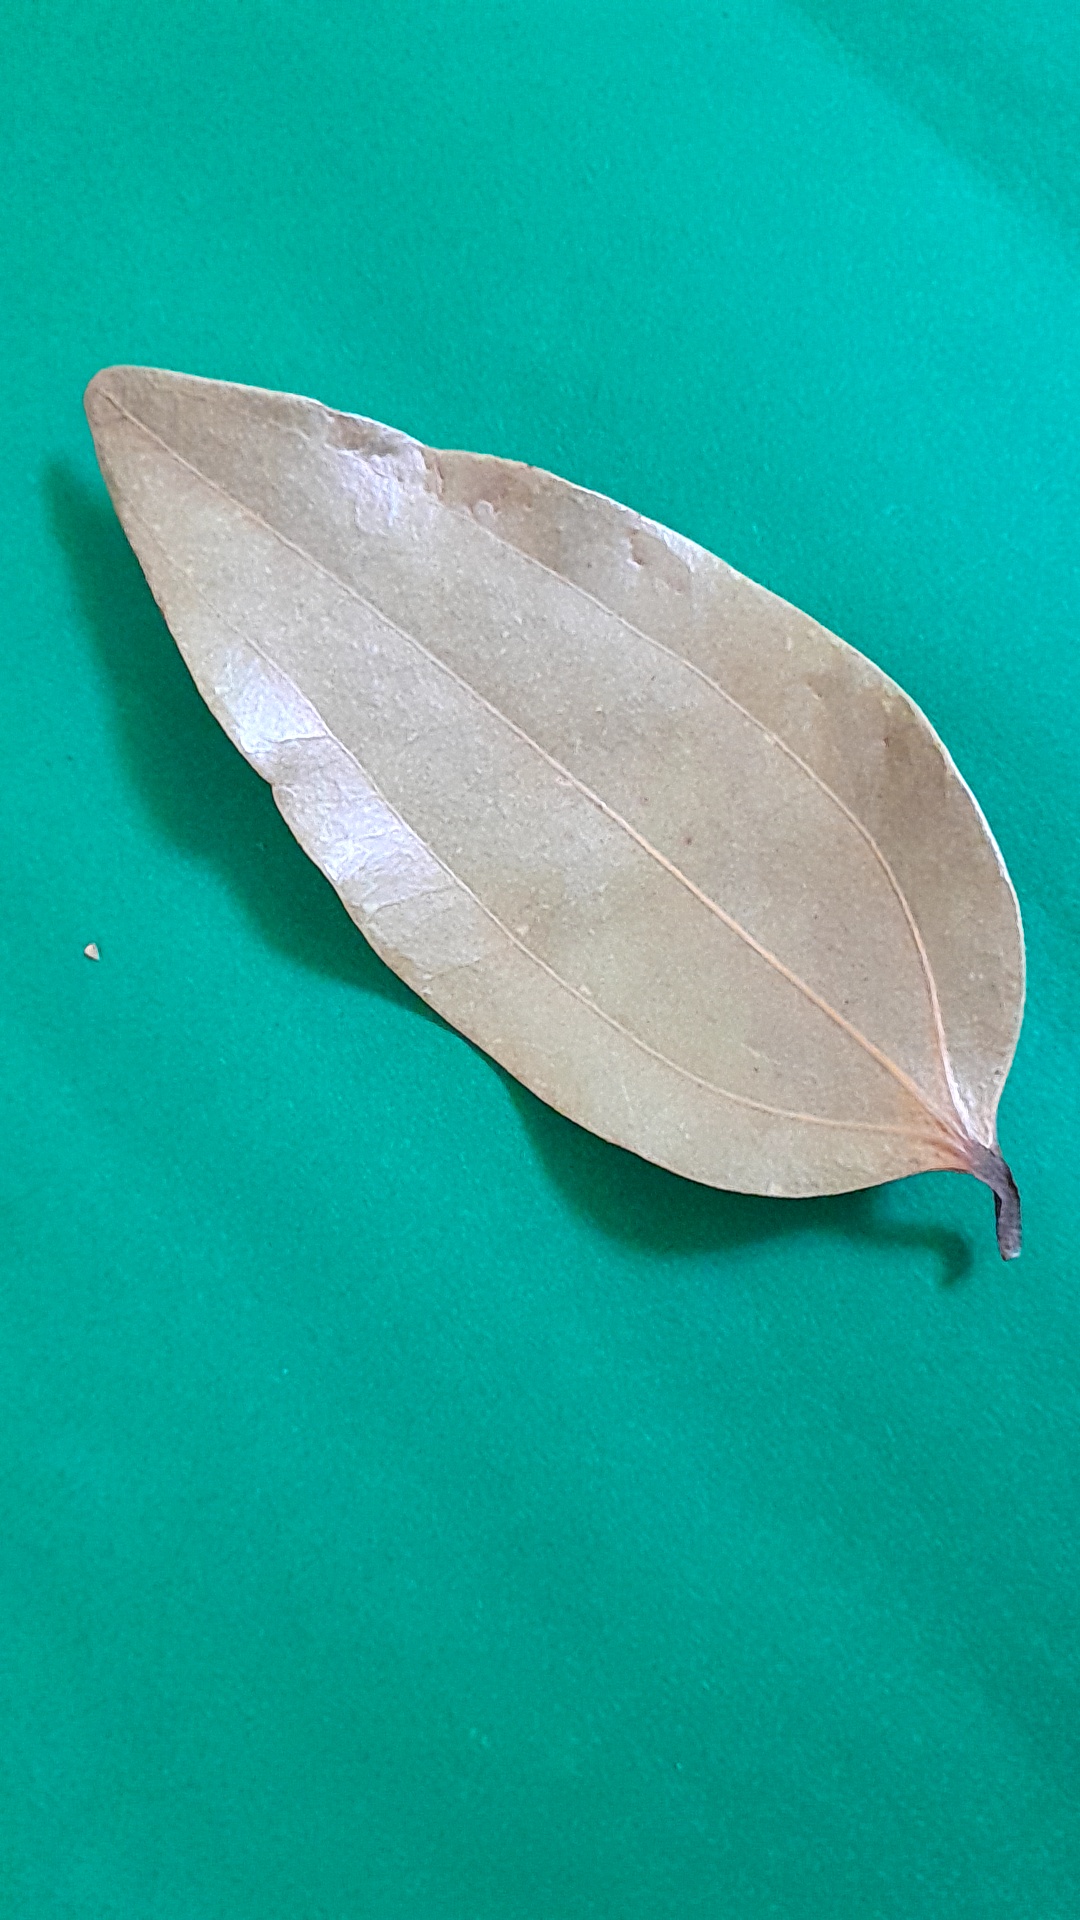
Label: Dry Leaf